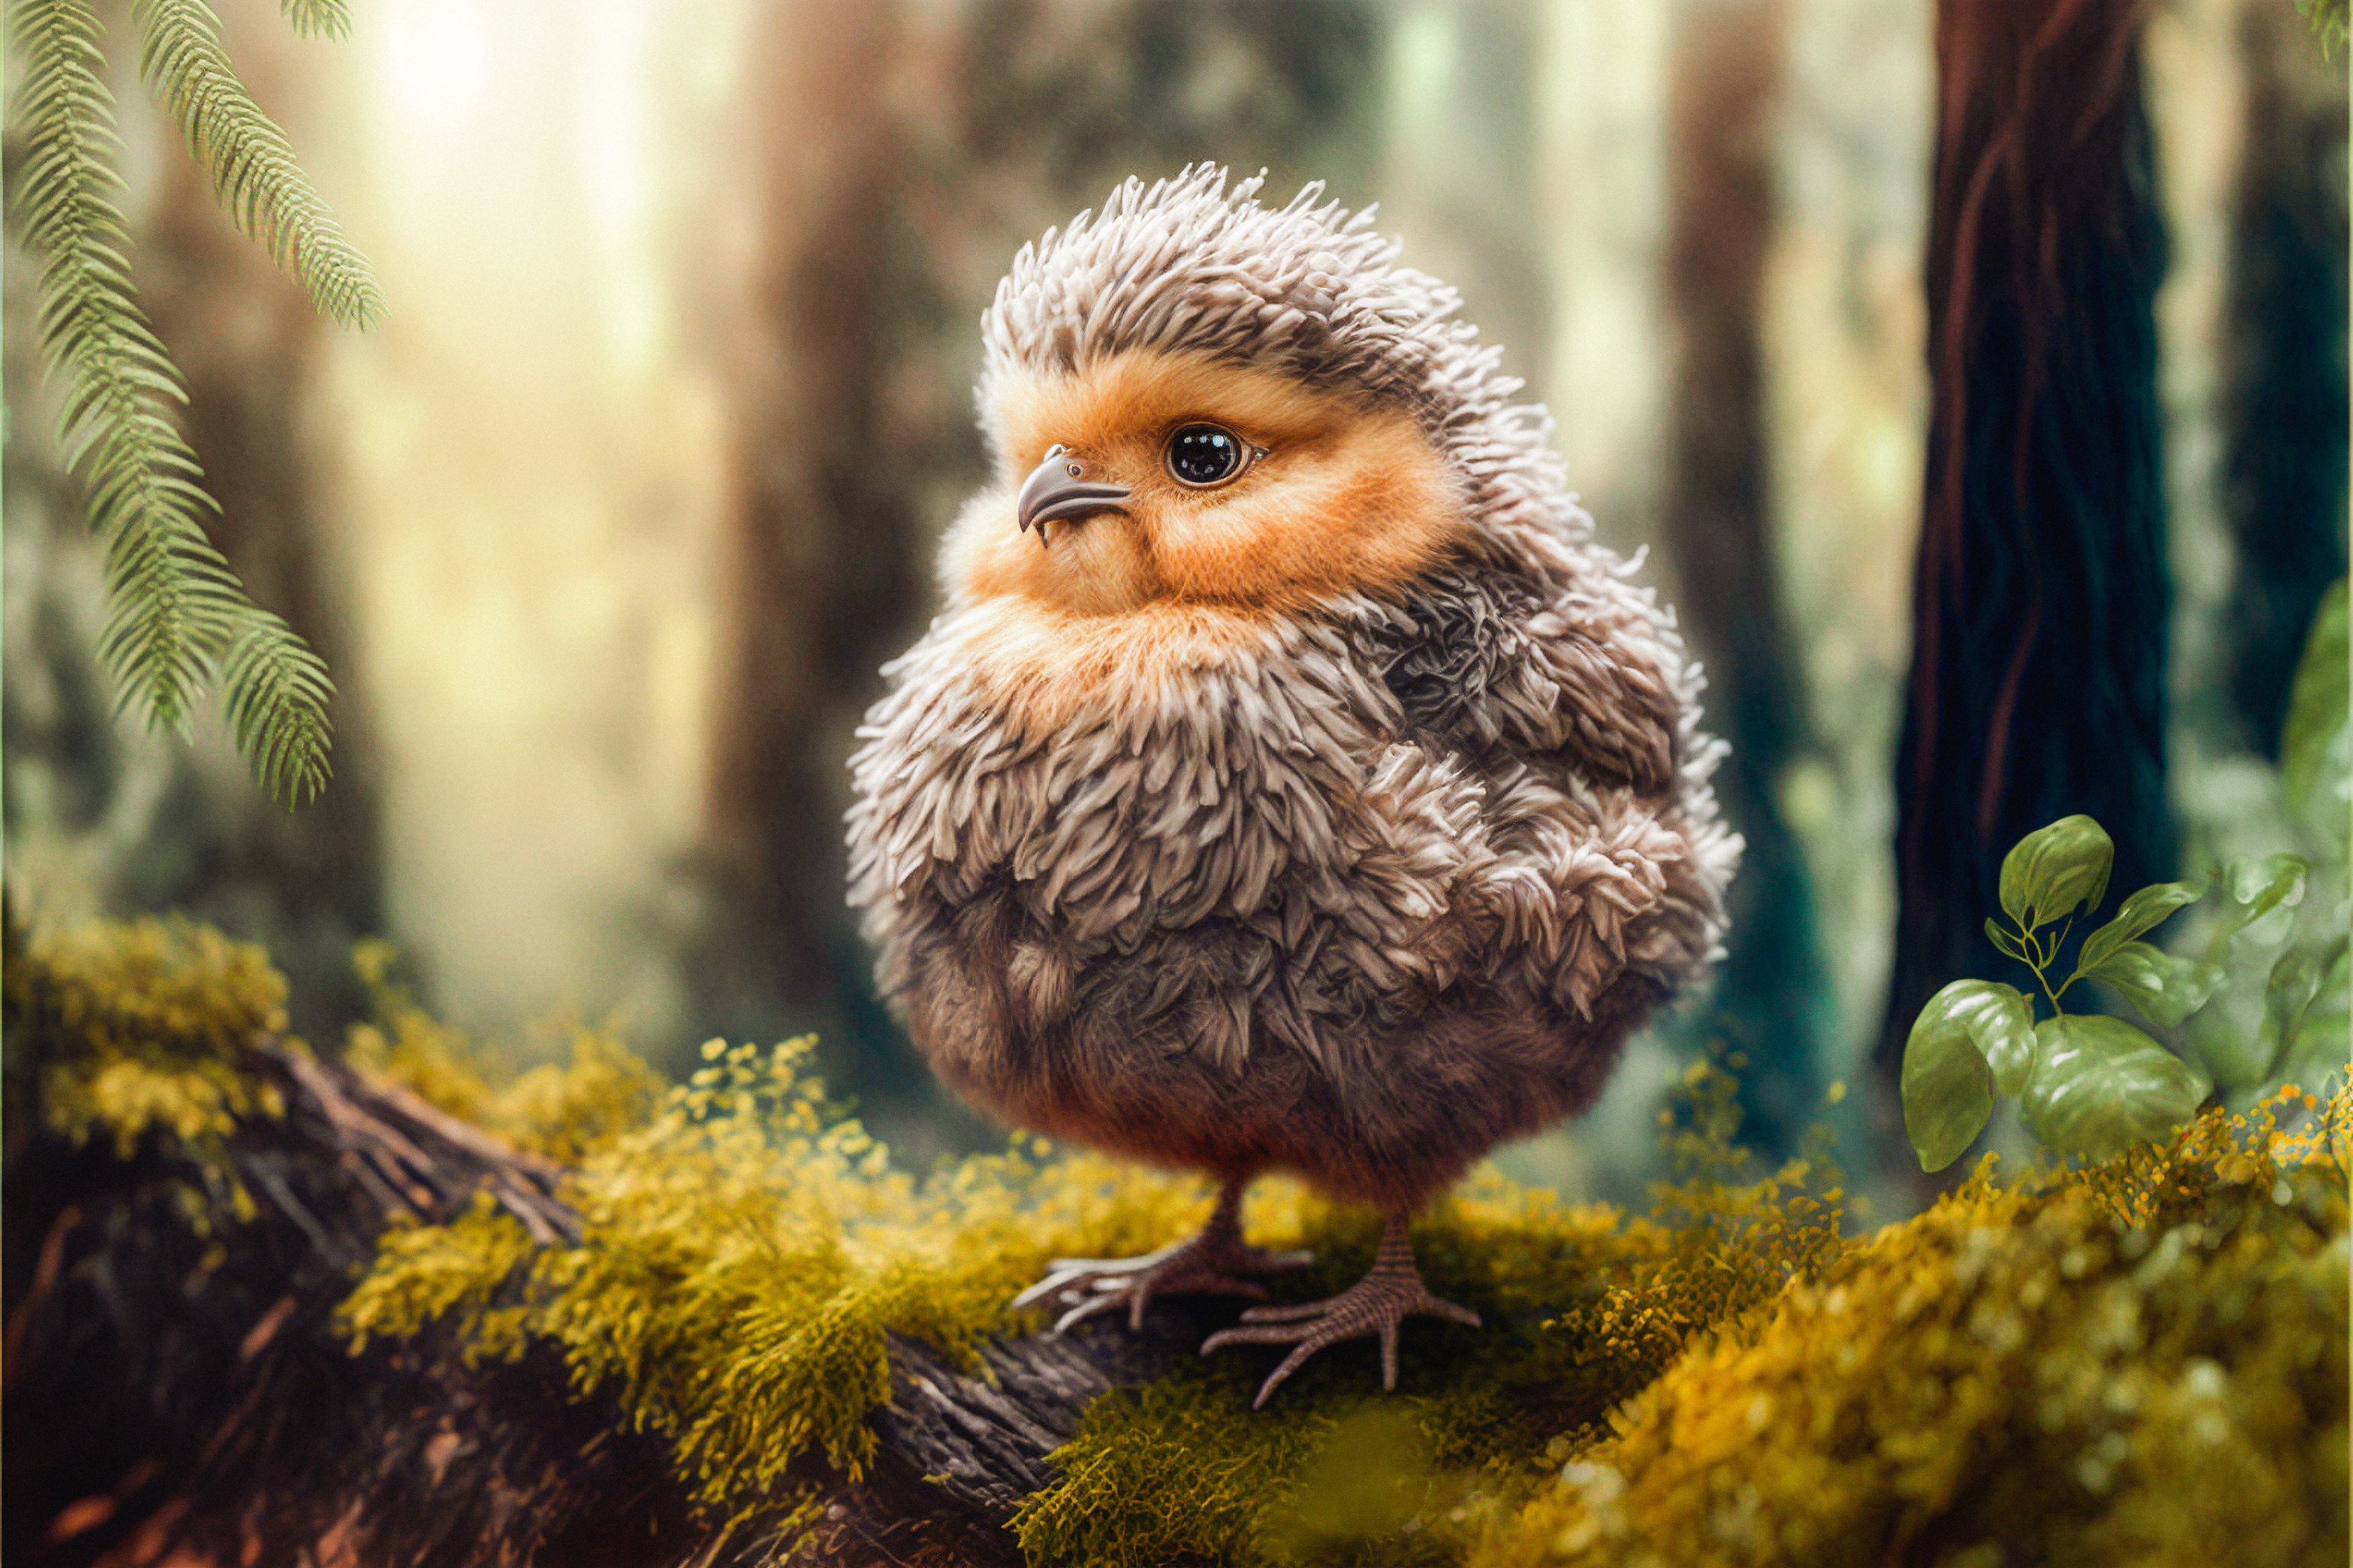
natural, plant, eye, beak, wood, organism, terrestrial plant, fawn, tree, grass, twig, trunk, terrestrial animal, natural landscape, landscape, bird, forest, tail, jungle, conifer, wildlife, palm tree, perching bird, fur, non vascular land plant, soil, woodland, songbird, People in nature, plant stem, claw, vascular plant, fir, pine, moss, pine family